Tadeusz Rejtan

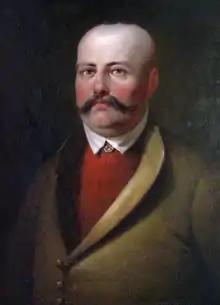
Tadeusz Rejtan, anonymous painting

Tadeusz Reytan (surname also alternatively spelled as "Rejtan", and rarely "Reyten"; ; ; 20 August 1742 – 8 August 1780) was a nobleman from the Polish–Lithuanian Commonwealth. He was a member of the Sejm of the Polish–Lithuanian Commonwealth from the Nowogródek Voivodeship. Reytan is remembered for a dramatic gesture he made in September 1773, as a deputy of the Partition Sejm. There, Reytan tried to prevent the legalization of the first partition of Poland, a scene that has been immortalized in the painting "Rejtan" by Jan Matejko. He has been the subject of many other art works, and is a symbol of patriotism in Poland, Lithuania and Belarus. Despite his efforts, the partition of Polish–Lithuanian Commonwealth was legalized soon afterwards.